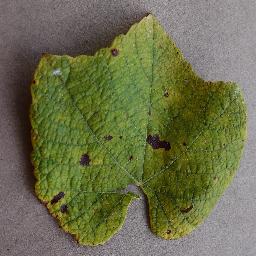
Label: Grape___Leaf_blight_(Isariopsis_Leaf_Spot)